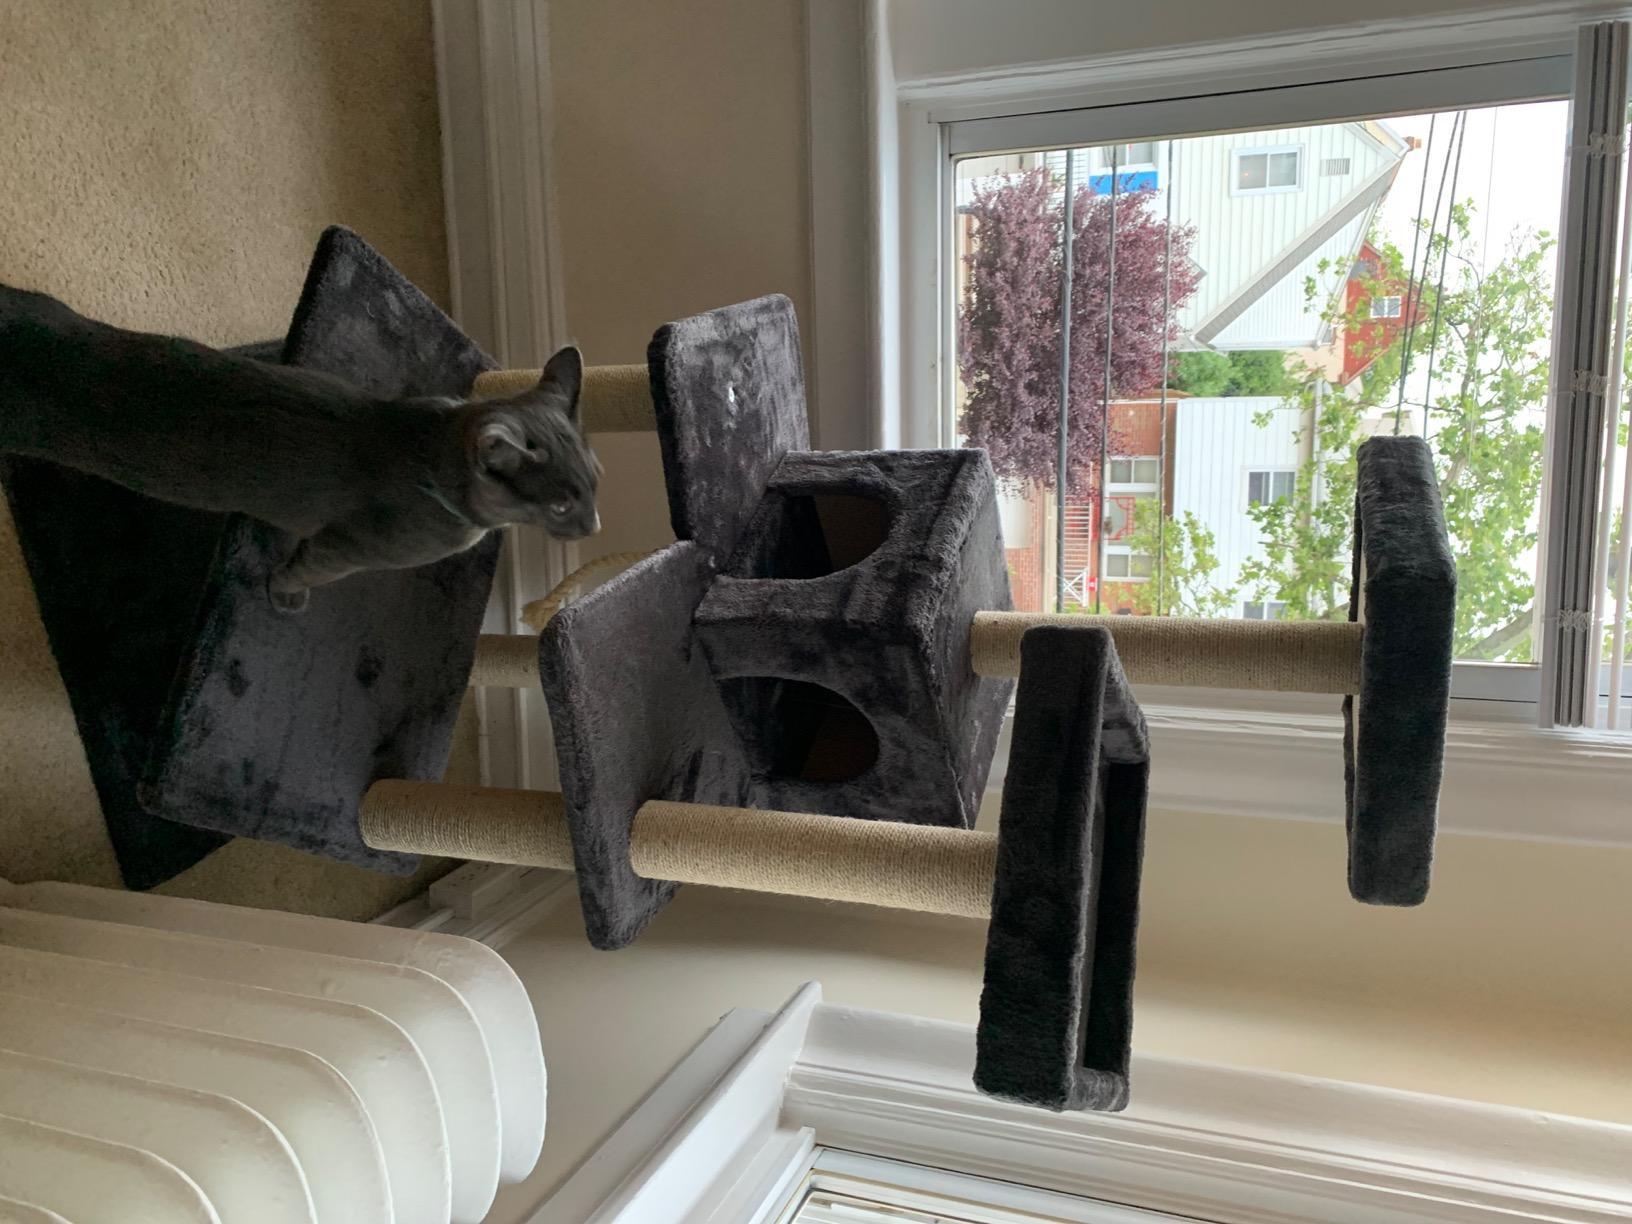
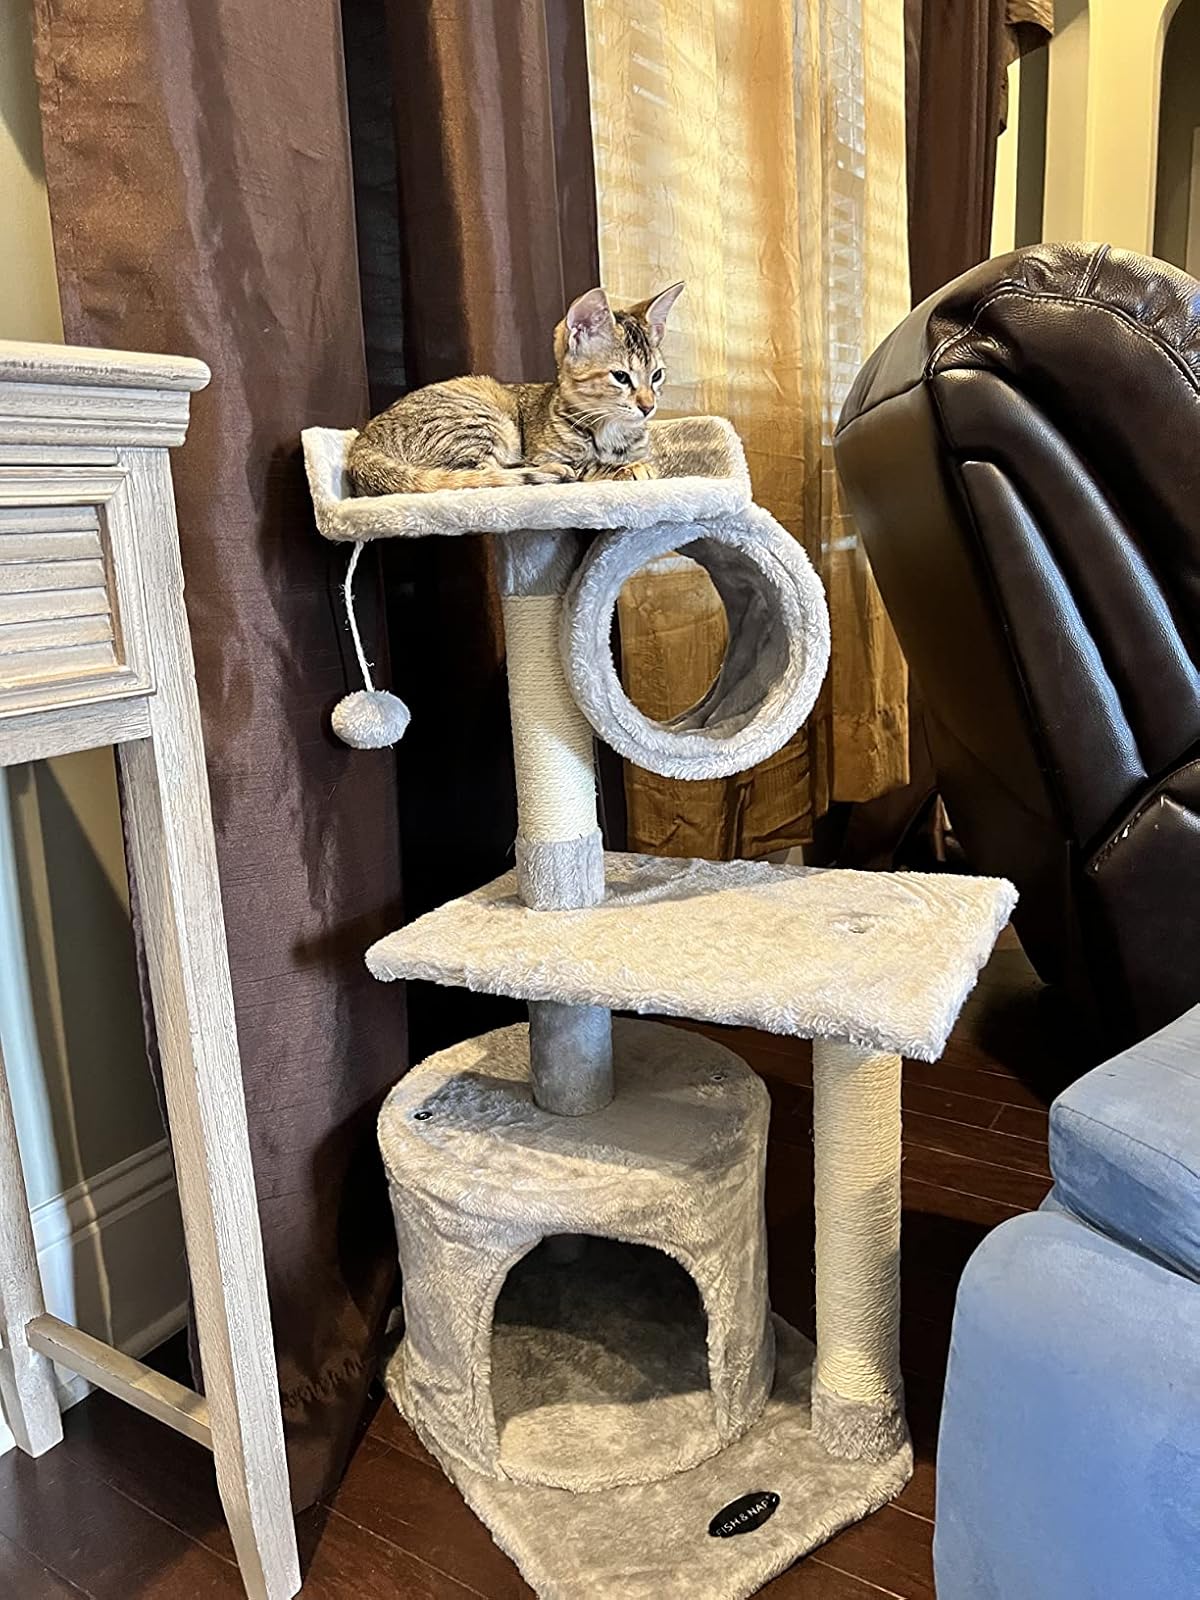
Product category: items_cat tree
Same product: no